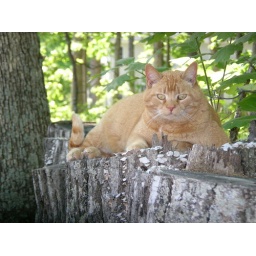
in memoriam... poor kitty got hit by a car in 2005